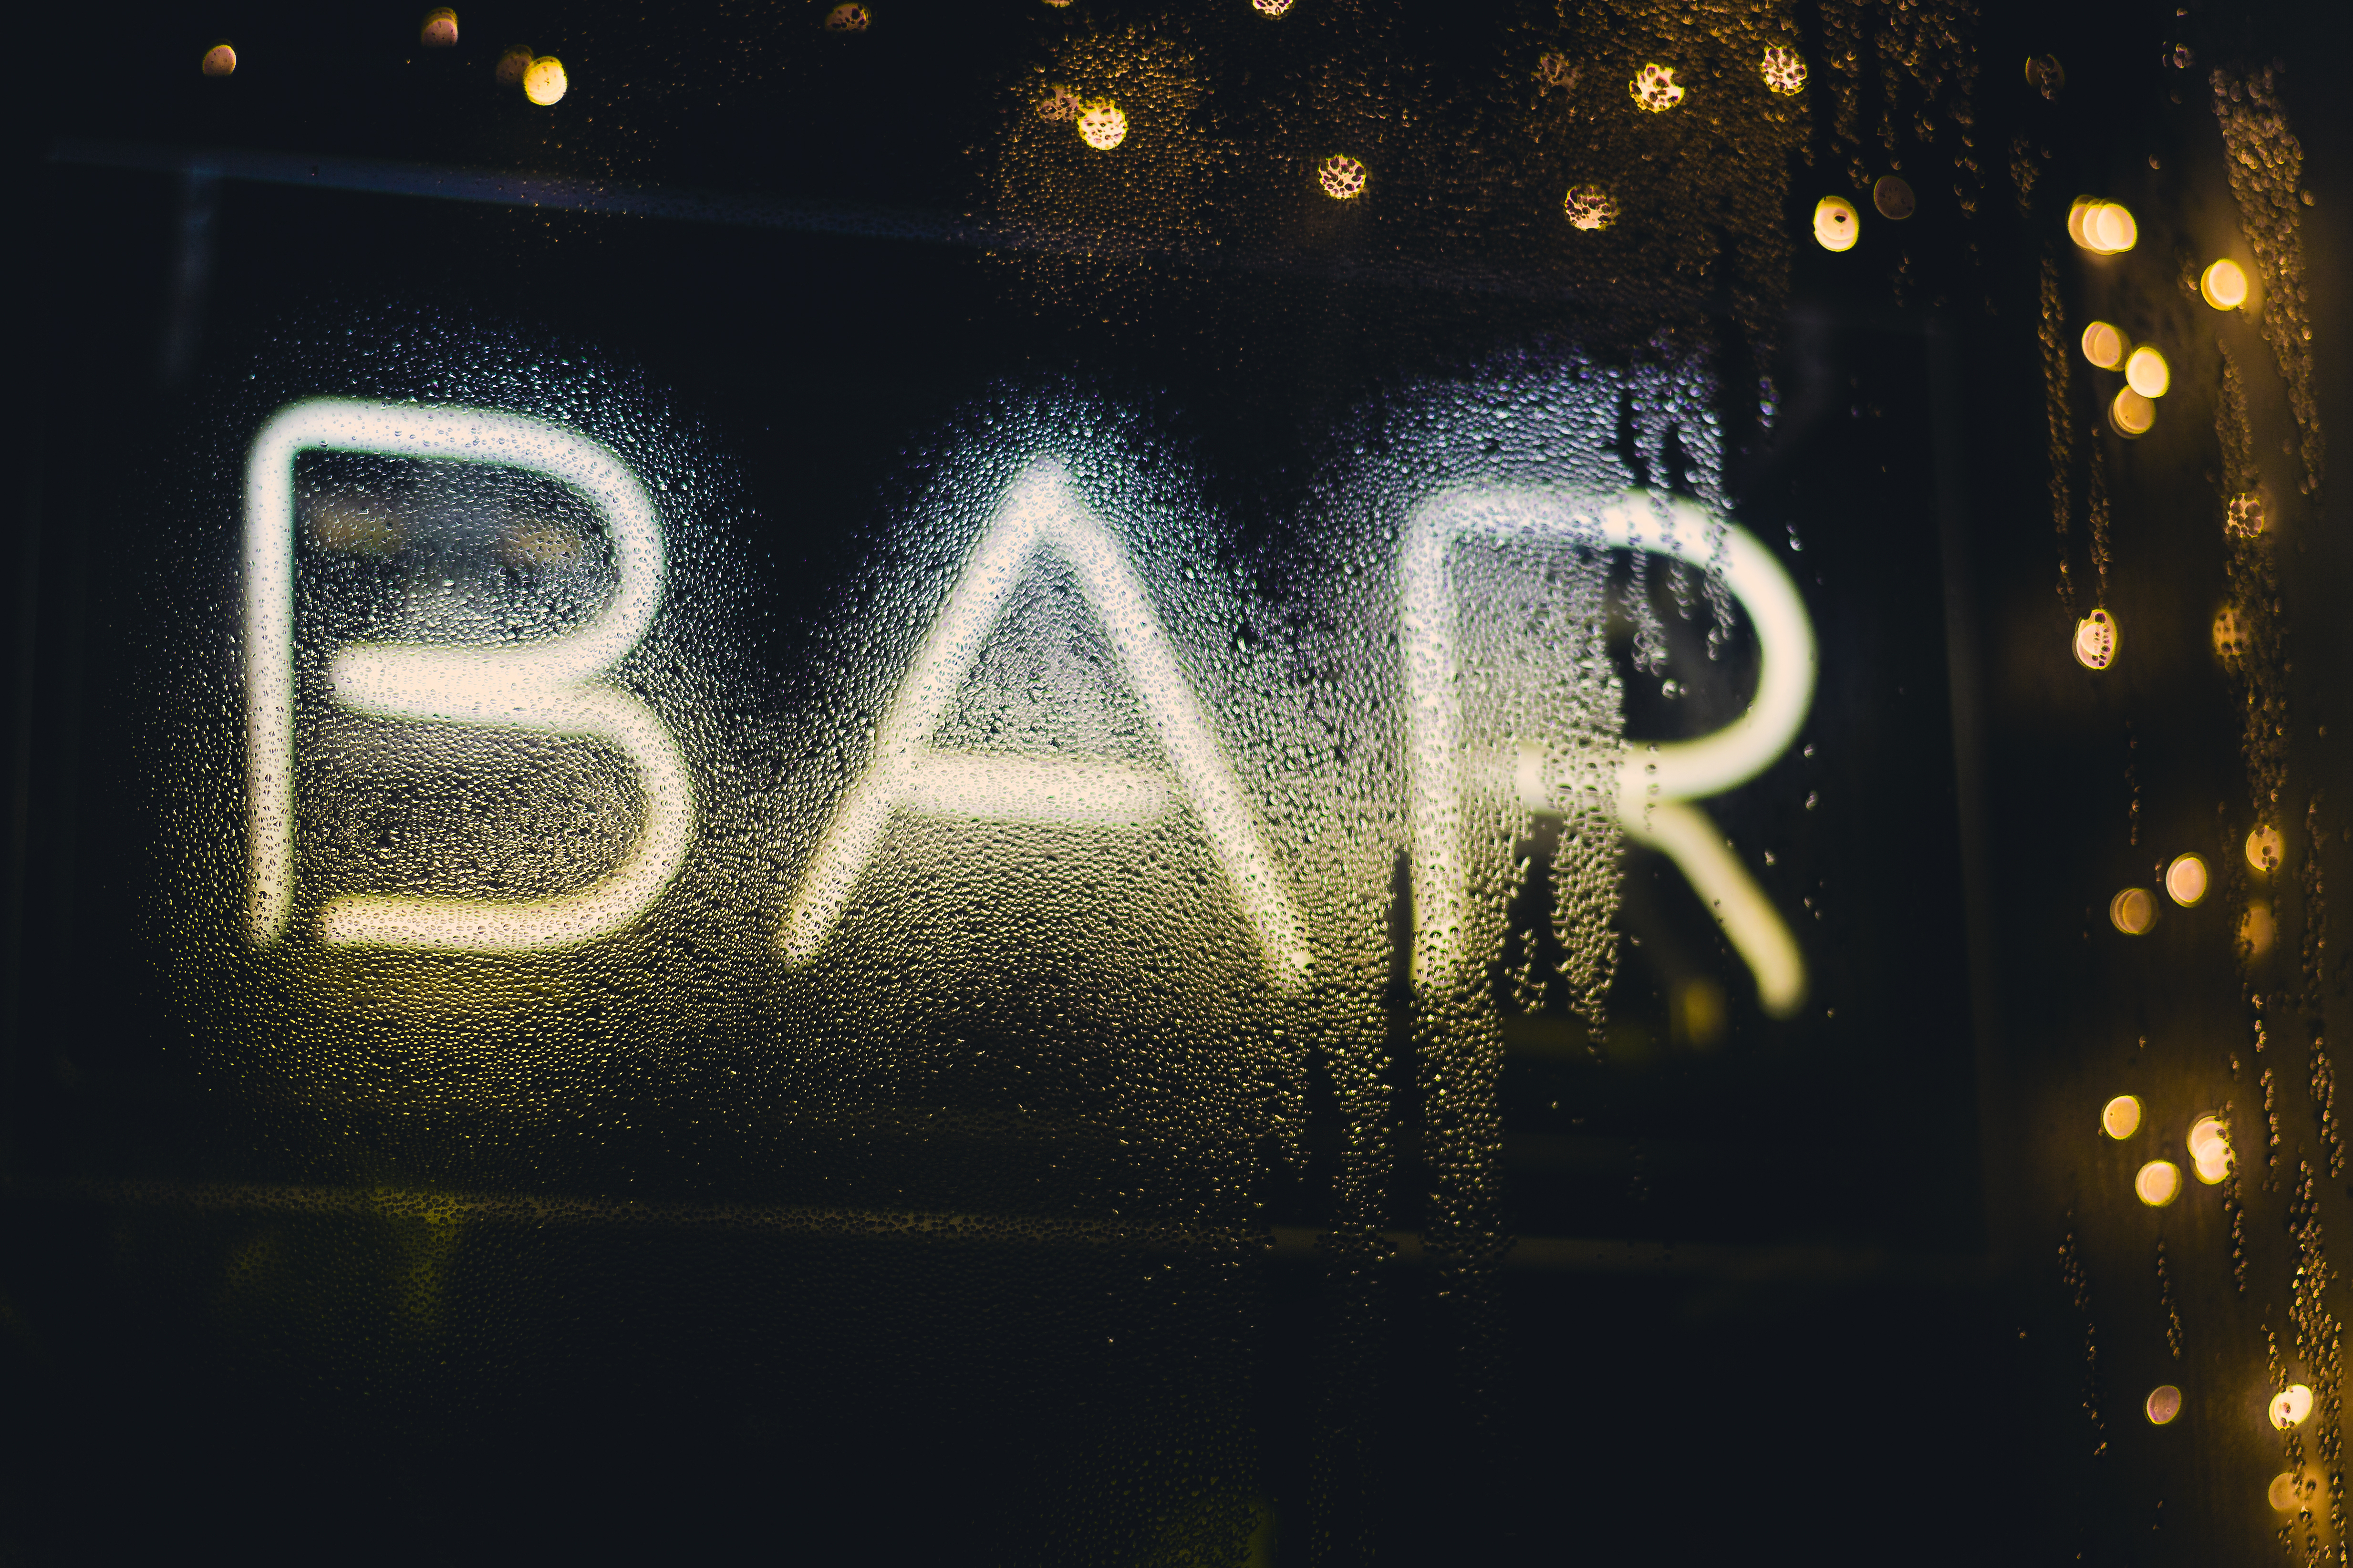
light, night, number, bar, sign, reflection, darkness, neon, font, raining, computer wallpaper